Convoy TS 37

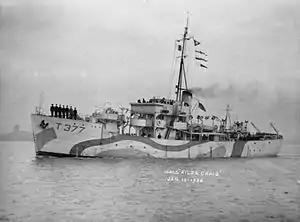

Convoy TS 37 was part of the TS–ST series, organised to protect merchant traffic between Takoradi on the Gold Coast (now Ghana) and Freetown, Sierra Leone. Freetown was the main naval base for Vice-Admiral Frank Pegram, the Flag Officer, West Africa of the Royal Navy and was the departure and dispersal point for SL and OS convoys to Britain. The TS series had been established in September 1942 against U-boat attacks on independently routed shipping off the coast of West Africa. Convoy TS 37 comprised 19 merchant ships. The escort comprised , a Flower-class corvette, and three ASW trawlers, , and . The Senior Officer (Escort) was Lt. Norman Gill, the captain of "Bellwort". Convoy TS 37 departed Takoradi on 26 April but one ship dropped out and was forced to return, escorted by "Fandango".